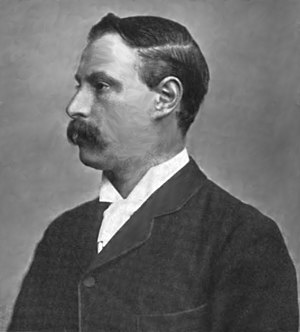
Sidney Lee (forfatter)
Sir Sidney Lee var en engelsk forfatter og kritiker.